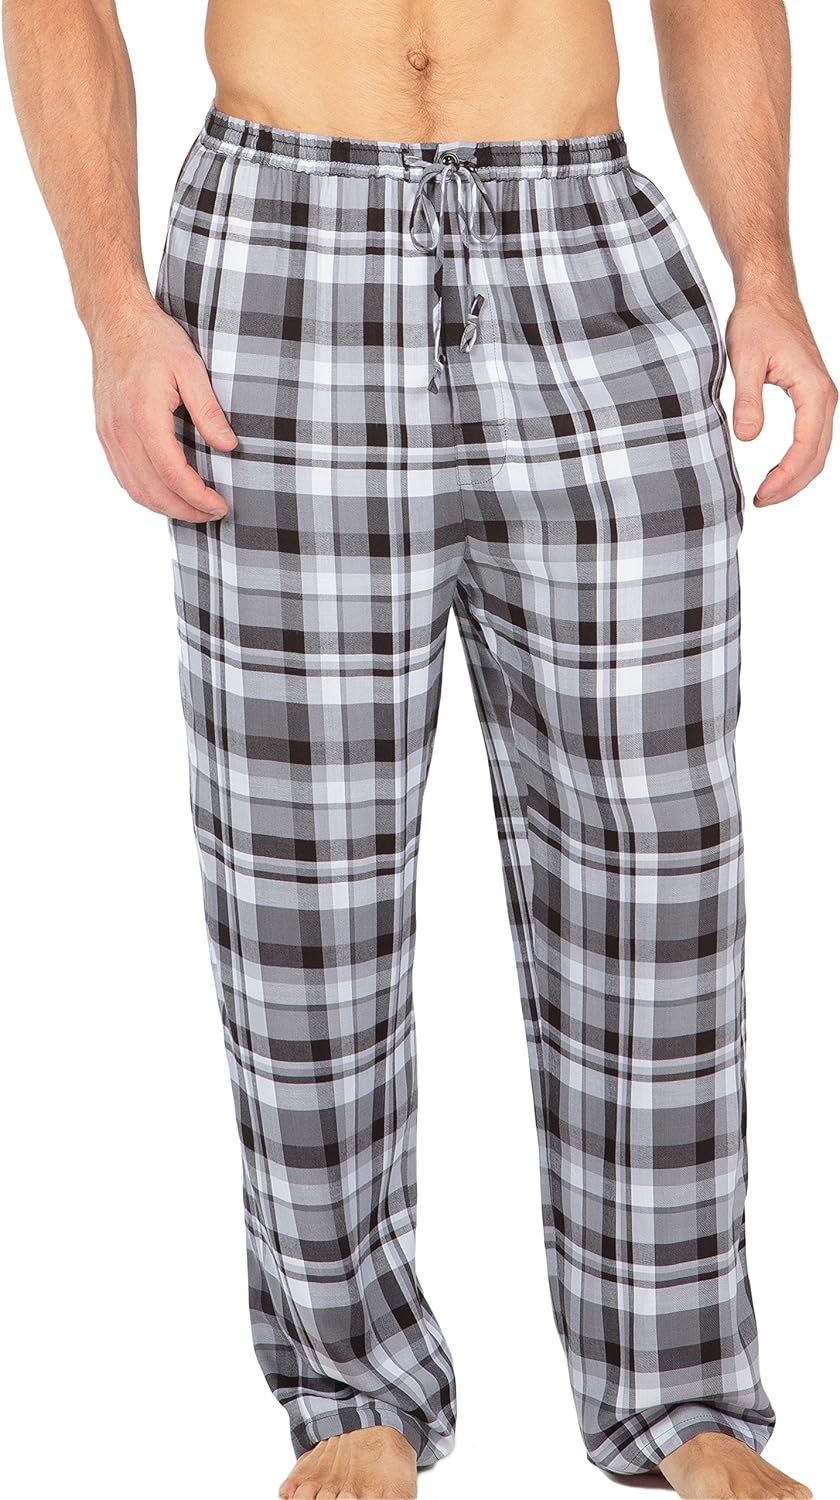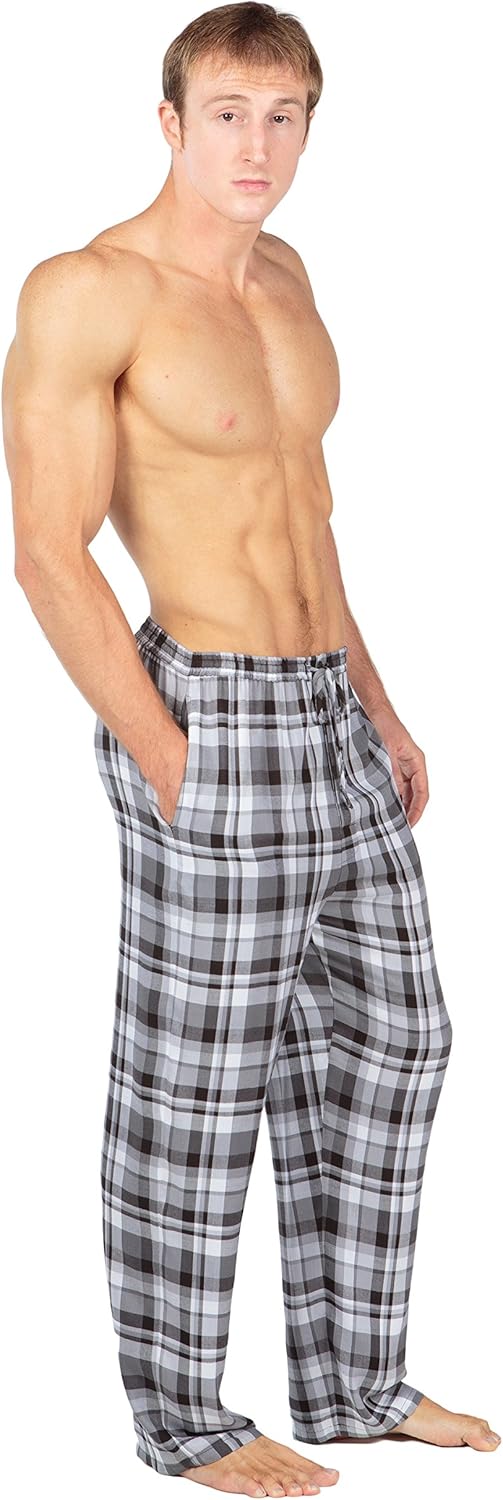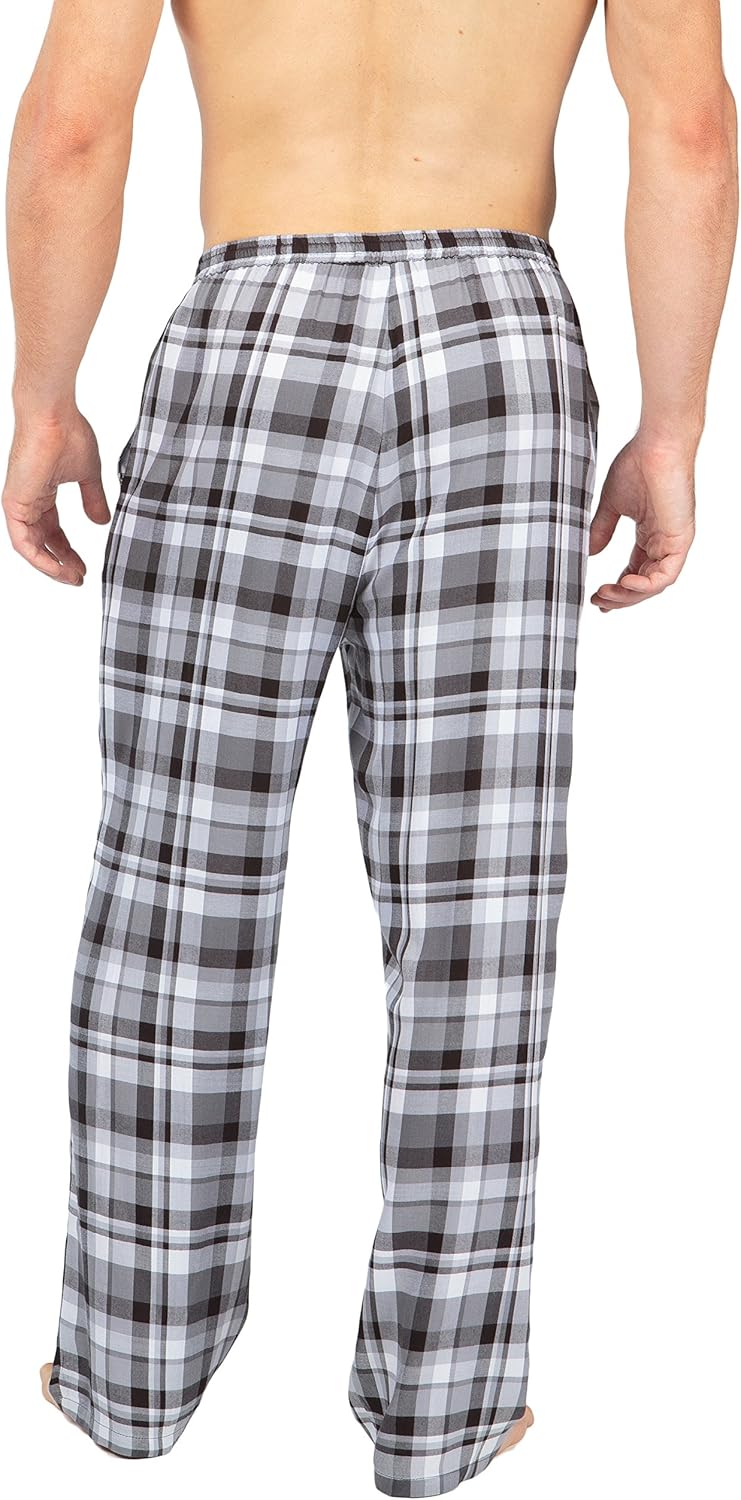
Men’s Woven Plaid PJ Pants - Pajamas in Bamboo Viscose by Texere (Hypnotique)
Category: AMAZON FASHION
These luxury PJ pants come with built-in relaxation! The incredible softness of these pants will make you fall in love with them. Relax while sleeping, relax while awake. This pair of PJ pants will make every evening a relaxing one. An ideal gift for any occasion.
Features: 100% Bamboo Viscose (Woven Twill) | Texere men’s pajama pants are exclusively fulfilled by Amazon. Buy ONLY when indicated as being shipped by Amazon (SKU: MB0201) | Single Pack of men’s PJs. True to size and generously cut. Features elasticized waistband with drawstring, hidden buttons at double fly, relaxed leg opening, and side pockets | Lounge in Style with these lightweight plaid pajama pants. Perfect for lounging around the house and laying in bed. Makes a great Father's Day Gift for dad, husband, son and more | Bamboo-derived viscose fabric is absorbent, odor-free, and quickly wicks away moisture to keep you dry and comfortable. Bamboo plant is organically sustainable, biodegradable, grows naturally, and has a very low water footprint | Easy care for pajama pants - machine wash in cold water. Remove promptly from dryer to prevent wrinkles. Imported